David West Read

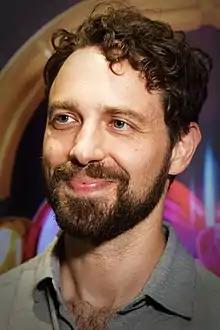
Read in October 2022

David West Read is a Canadian television writer, playwright, actor and producer. He is known for his work as a writer and executive producer on the television series "Schitt's Creek", for which he won an Emmy Award. He is also known for writing the multiple award-winning musical "& Juliet".